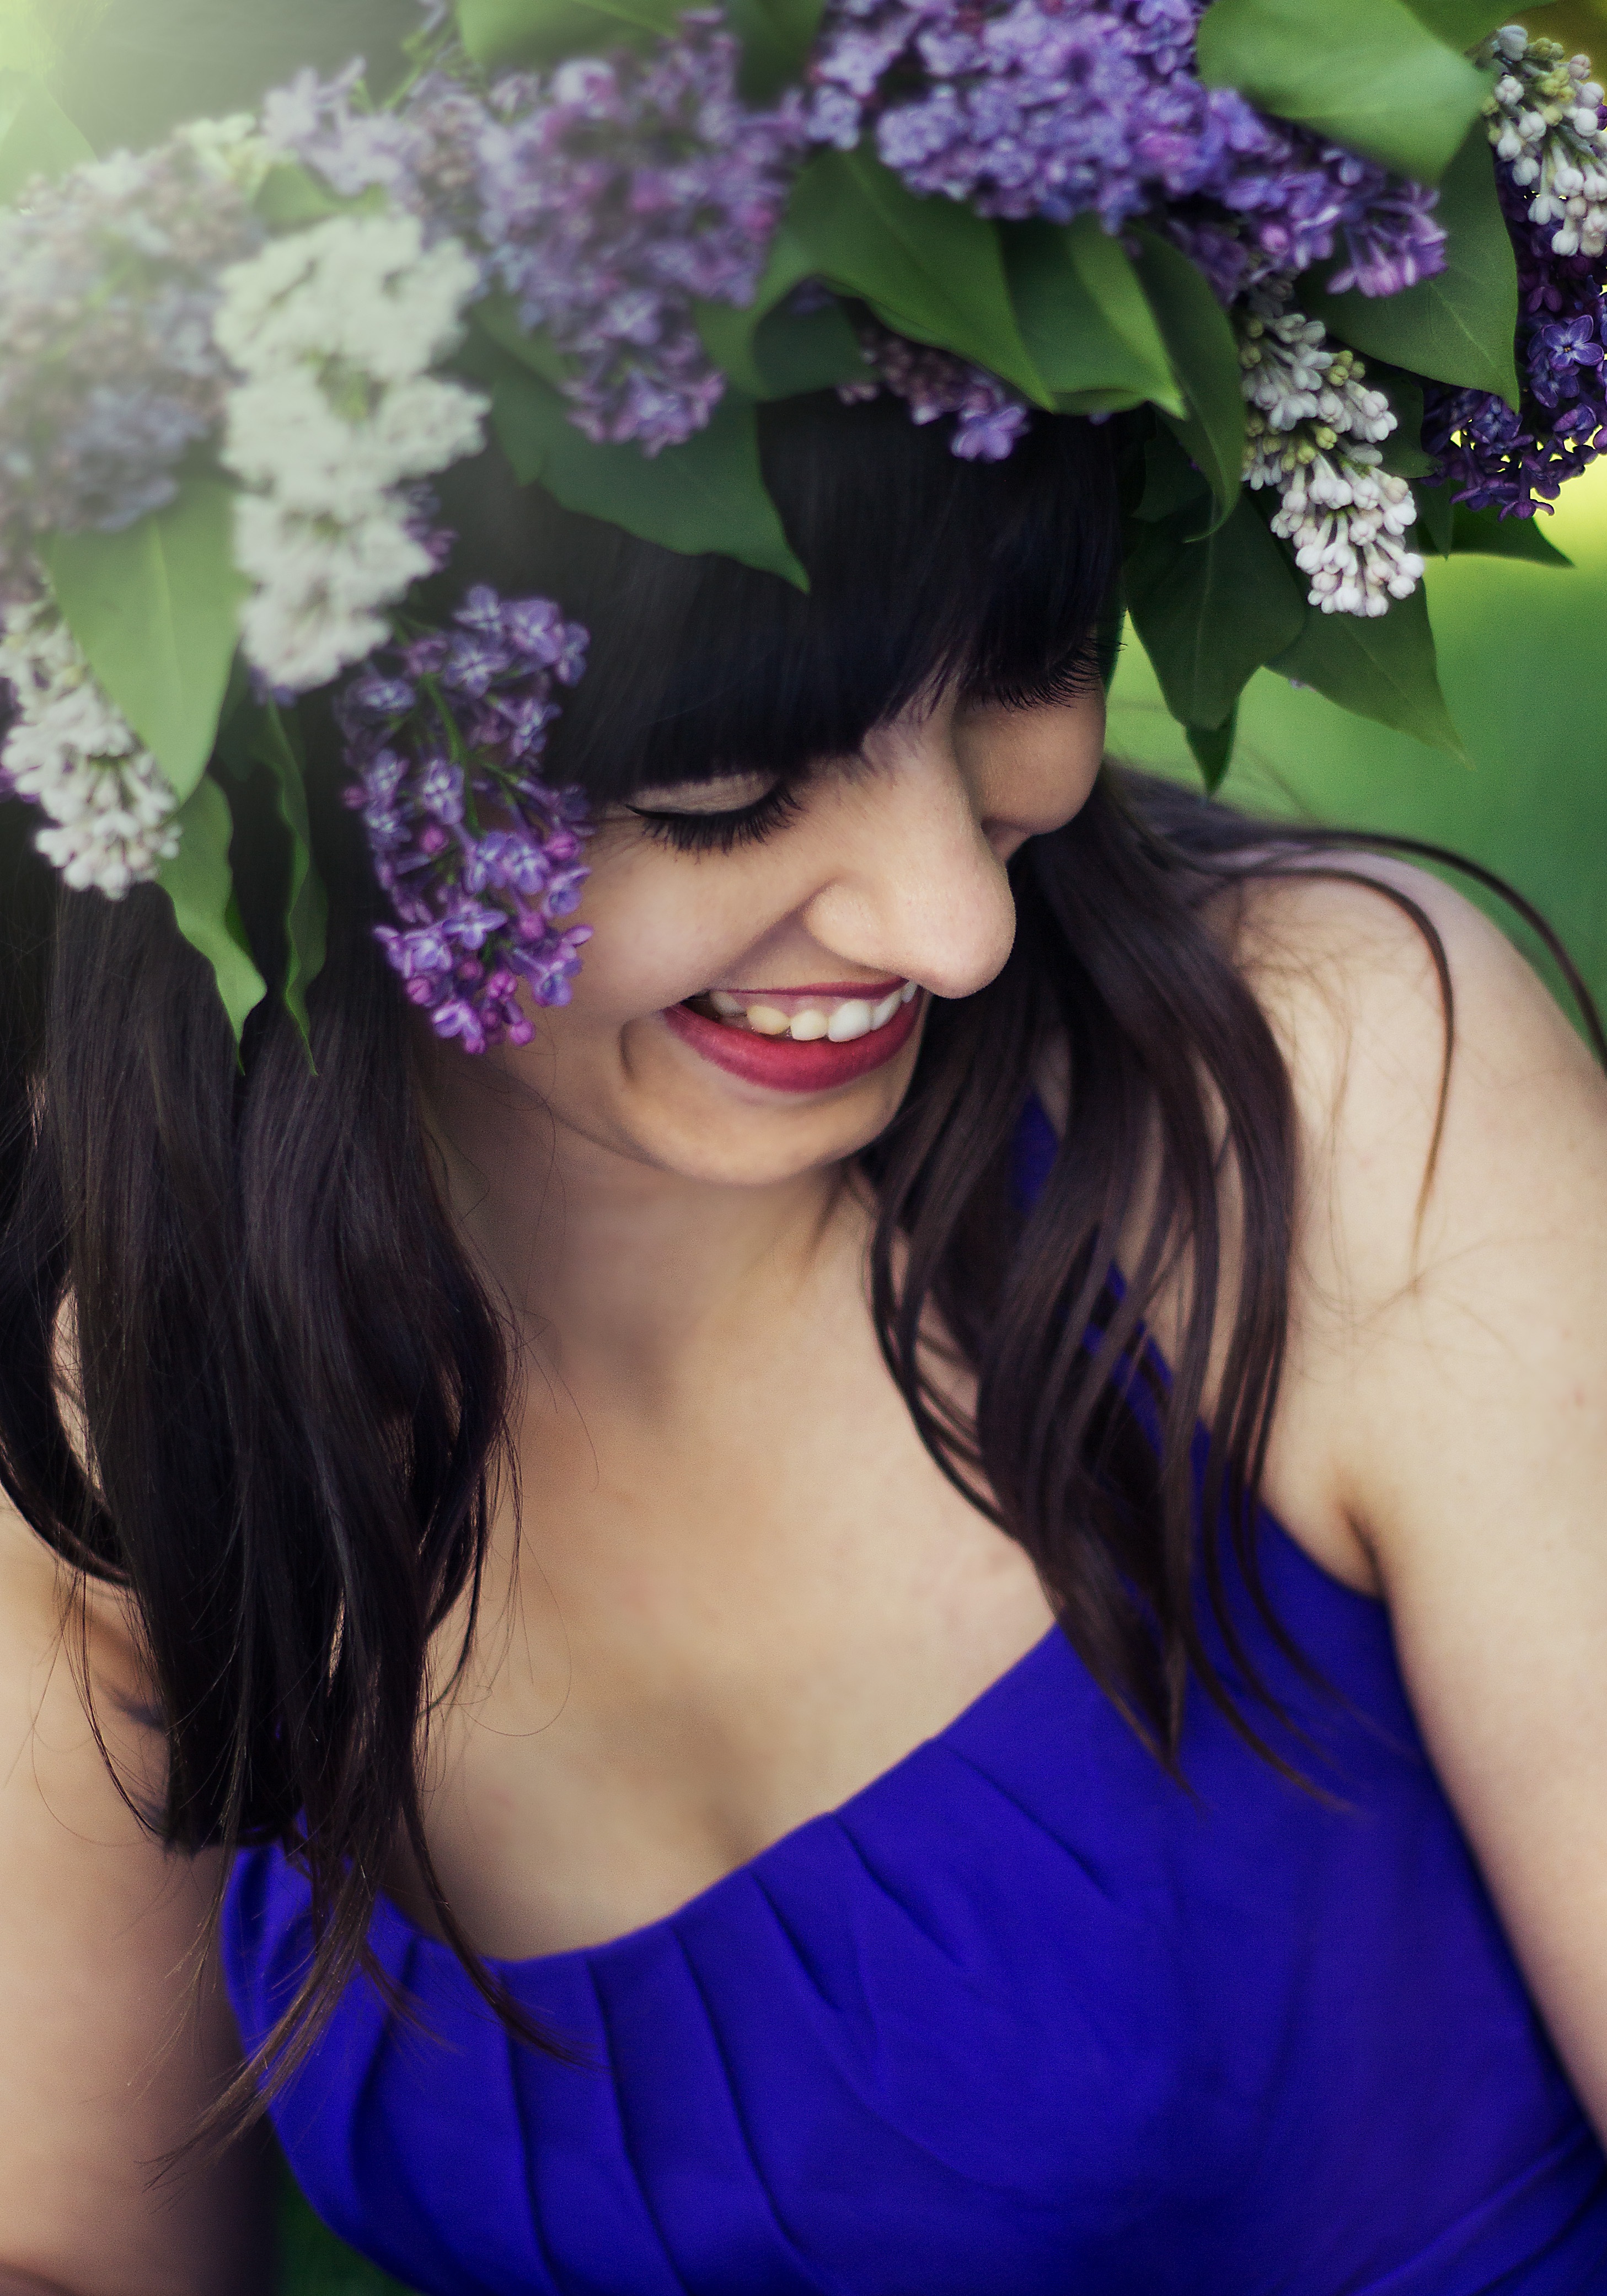
nature, person, plant, girl, sun, woman, hair, white, flower, purple, petal, foliage, portrait, model, young, spring, think, fashion, rest, lady, headgear, smile, white flower, long hair, make up, flowers, black hair, face, fun, one, background, dress, algae, violet, head, lips, wallpaper, beauty, eyebrows, poster, lilac, story, fairy, cosmetics, charm, photo shoot, brown hair, headpiece, flower arranging, hair accessory